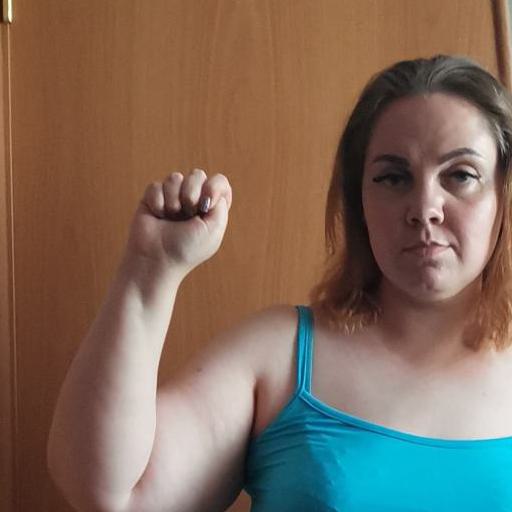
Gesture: fist